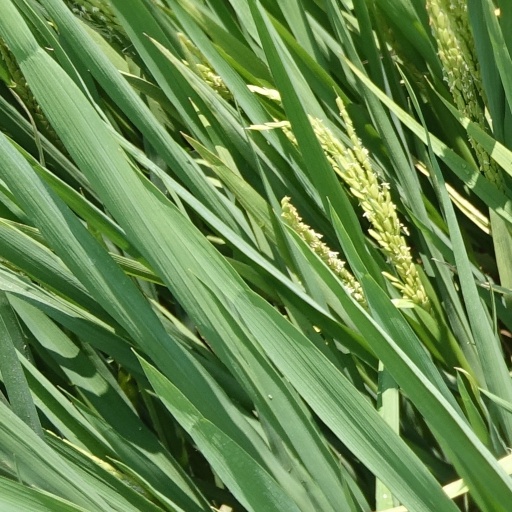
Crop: rice